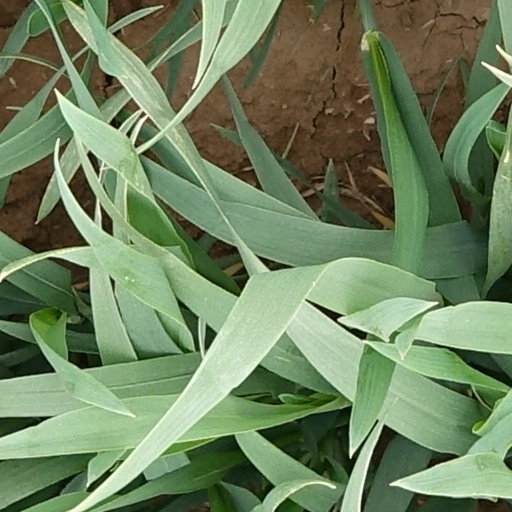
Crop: wheat